Amanzi Springs archaeological site

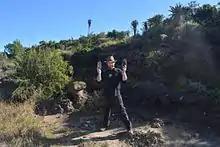
1. Prof Andy Herries standing in the Hilary Deacon Area 1 excavations at Amanzi Springs in 2015.

Amanzi Springs is a series of hydrothermal springs in the Eastern Cape Province of South Africa that have yielded a series of stratified Acheulian artefacts. It is one of only two archaeological sites in Africa, along with Kalambo Falls, that has yielded wood in association with early stone age artefacts (Deacon, 1970). Amanzi Springs is located about north of Port Elizabeth and from the coast.